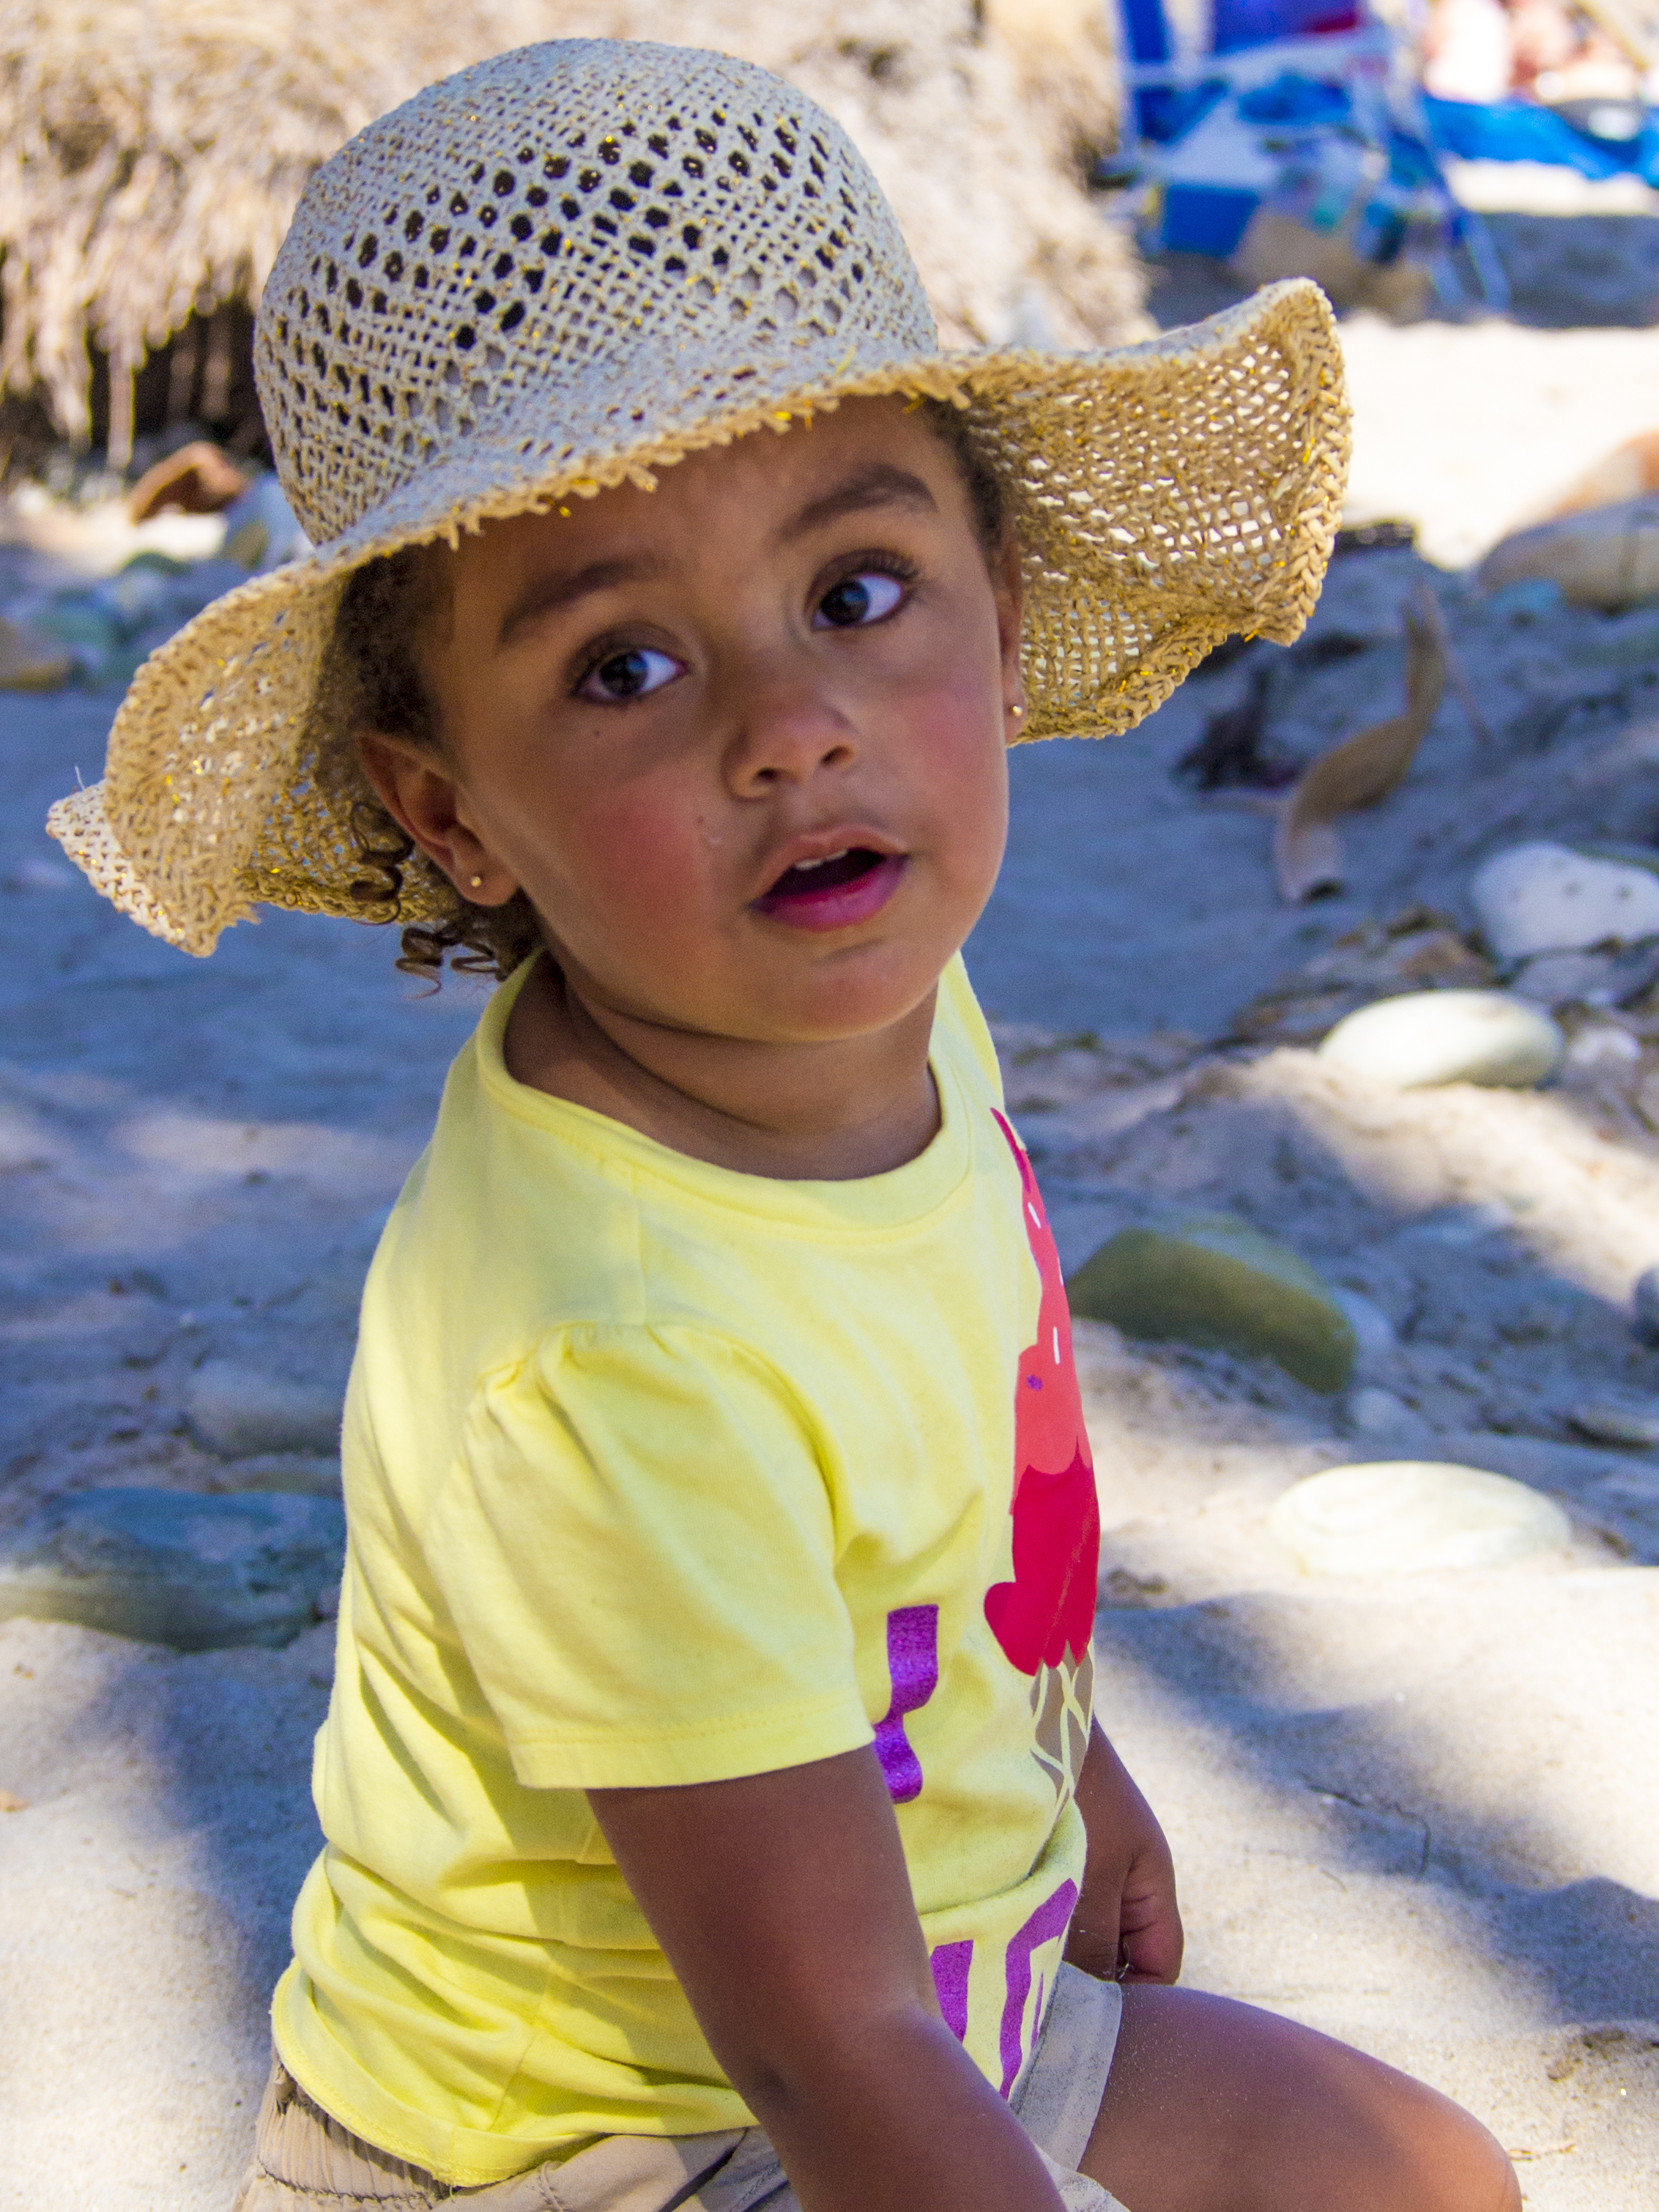
beach, people, girl, ground, play, boy, vacation, spring, father, fire, child, blue, clothing, yellow, camping, season, smile, tent, activity, santa, family, creativecommons, fun, wife, mother, camp, infant, toddler, daughter, husband, barbara, goleta